Slows Bar BQ

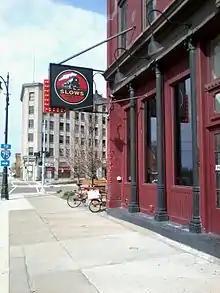
Slow's Bar BQ in Detroit, MI.

Actress Erin Cummings said of the menu "you can’t go to Slow’s and eat healthy... you have to go to Slow’s ready to knock it back". Adam Richman described the food at Slow's as "a truly life-changing experience", while trying the triple threat pork sandwich in his show "Man vs. Food". Richman also described the macaroni and cheese as "transcendental", and included it on a list of five meals "not to be missed" from around the United States in a segment on NBC's "The Today Show". Justine Sterling listed the mac n cheese as one of the top ten in America for "Food and Wine" magazine.